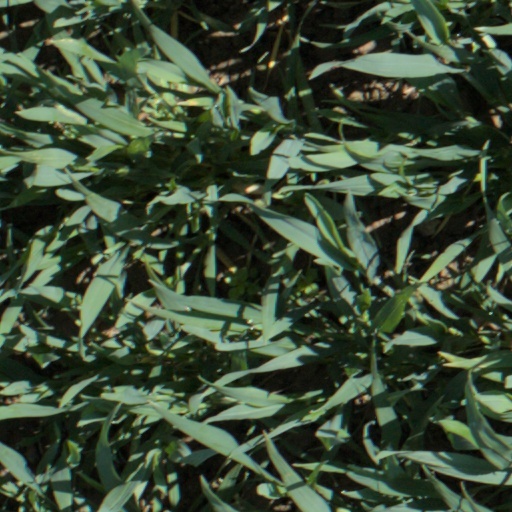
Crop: wheat